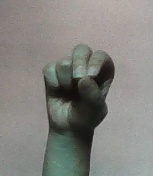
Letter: gaaf